Steve Vai

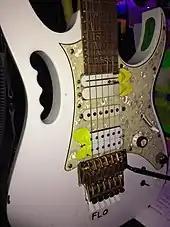
Vai's FLO guitar in 2014

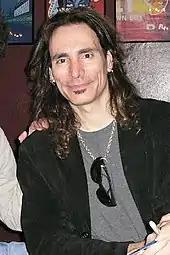
Vai in 2007

Vai's personal studio, "The Harmony Hut", is a large edifice located in his backyard equipped with a full control room and performance room. The studio, built in 2011, is where Vai currently produces, records, and mixes his new material.